The Witch (1916 film)

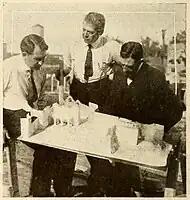
Powell (left) examining set model of Mexican village with Turner (center) and Bach, summer 1915

Powell's casting of Nance O'Neil in the title role was viewed by the media and by film studios as a wise and somewhat expected choice given O'Neil's acting reputation as "America's Sarah Bernhardt" and her previous experience portraying Zorraya in stage productions of "La Sorcière". The respected American playwright and stage director David Belasco declared O'Neil at the time of the film's production to be "the greatest of America's emotional actresses". "The Arizona Republican" was one of many newspapers and trade publications in 1916 that expressed interest in seeing her perform the role on screen rather than on stage: